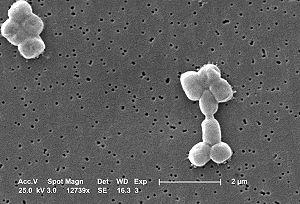
Les Moraxellaceae forment une famille de bactéries qui appartiennent à l'ordre des Pseudomonadales.
Acinetobacter baumannii est une bactérie à Gram-négatif du genre Acinetobacter.